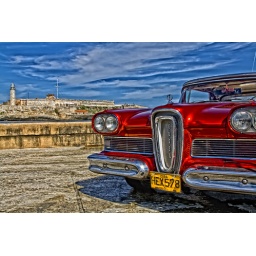
Old Edsel car in Havana along the Malecon, El Morro lighthouse in background.Best viewed LARGE.&lt;b&gt;Looks HDR, but it isn't !&lt;/b&gt;